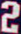
Number: 2